Corts Valencianes

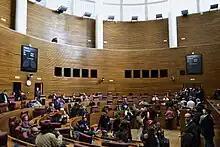
The Meeting chamber of the Cort Valencianes

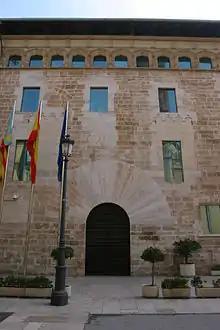
Main entrance to the Corts. ("Palace of the Borgias")

Following the passing of the statute of autonomy of the Valencian Community, which established local government for the region, the Corts became the regional assembly, elected every four years by universal adult suffrage.